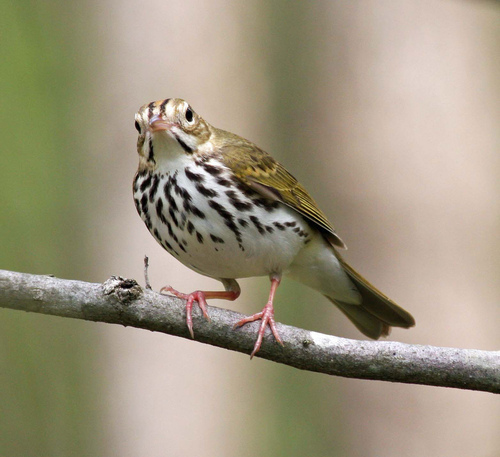
the bird has skinny tarsus that are red, a yellow crown and a white throat.
the bird has a black eyering and a white breast and belly.
this bird is white, black, and brown in color with a small sharp beak and white eye rings.
this is a brown and white bird with pink feet and a white eyeringshort bird with a pink beak and a small head and large body.
a small bird with black eyes, and a small bill
this bird has wings that are brown and has a spotted stomachsmall brown and white bird with black spots, long pink tarsus and a short brown beak.
this is a small light brown bird, with a white belly and dark brown speckles.
this bird has wings that are brown and has a spotted belly
Species: Ovenbird